Vermilion flycatcher

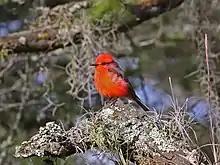
Male in Bosque Protector Jerusalem, Ecuador

Before 2016, authors had recognized between 11 and 13 subspecies (sometimes called races). A 2016 molecular study revised that to nine subspecies, made two others their species ("P. nanus"—Darwin's flycatcher, "P. dubius"—San Cristóbal flycatcher, "P. rubinus"—scarlet flycatcher), and determined that another was not valid ("P. major"). Some works still refer to the vermilion flycatcher as "Pyrocephalus rubinus", which can lead to confusion with the scarlet flycatcher (also called "Pyrocephalus rubinus)". The vermilion flycatcher likely evolved around 1.15million years ago (mya), the species on the Galápagos Islands having split off around 0.82mya. The South American subspecies had coalesced by about 0.56mya, and the North American subspecies had diverged from the South American by 0.25mya.